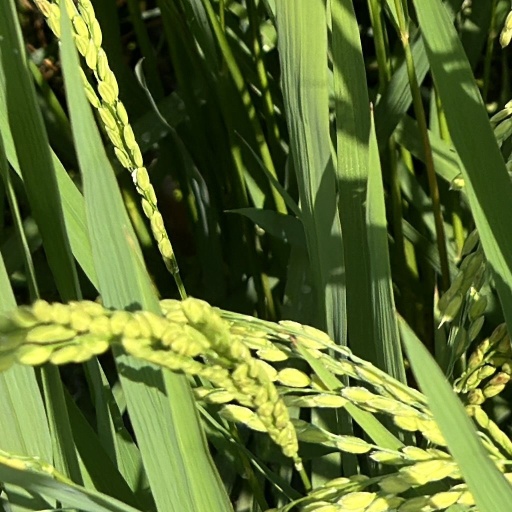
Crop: rice